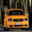
Label: automobile